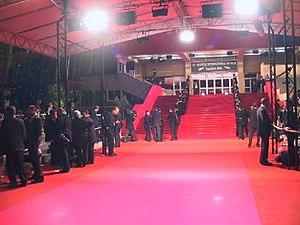
La Cité de la peur est un film comique français réalisé par Alain Berbérian, sur un scénario du groupe comique Les Nuls, sorti en 1994.
Coup de chauffe est un festival gratuitdes arts de la rue qui a lieu le 1ᵉʳ week-end de septembre dans la ville de Cognac. Il fut créé en 1995 par René Marion. Il est aujourd'hui sous la direction de Stéphane Jouan.
Liste de festivals de cinéma se déroulant en France.
Le Festival de Cannes est un festival de cinéma international se déroulant chaque année en mai à Cannes durant douze jours. Il a été fondé le 20 septembre 1946 d'après une idée de Philippe Erlanger – qui lui vint dans le wagon-lit lors de son retour de la Mostra de Venise en 1938. Cette première date, fixée au 1ᵉʳ septembre 1939, fut malheureusement annulée pour cause de déclaration de guerre. Projet repris par Jean Zay, ministre de l'Éducation nationale et des Beaux-arts du Front populaire et Albert Sarraut, ministre de l’intérieur.
Le Festival international de théâtre de Belgrade ou BITEF, en serbe cyrillique Београдски Интернационални Театарски Фестивал et en serbe translittéré Beogradski Internacionalni Teatarski Festival, est un festival de théâtre et de danse contemporaine qui se déroule chaque année à Belgrade, la capitale de la Serbie.
Le 21ᵉ festival international de la bande dessinée d'Angoulême s'est tenu du 27 au 30 janvier 1994. Il était présidé par Gérard Lauzier, vainqueur du Grand Prix l'année précédente.
Le palais des festivals et des congrès de Cannes est un ensemble de bâtiments inauguré en 1982 puis rénové entre 2013 et 2015 qui accueille toute l'année des événements et des manifestations d'envergure régionale, nationale et internationale, notamment le Festival de Cannes ou encore les NRJ Music Awards. Il est géré par une société d'économie mixte, la Société d’Économie Mixte pour les Événements Cannois.
Le Festival international du Sahara est un festival annuel organisé dans la ville tunisienne de Douz. L'événement, qui a lieu durant quatre jours à la fin du mois de décembre, attire des milliers de personnes de toute la Tunisie et d'autres pays du Maghreb.
Le Festival du livre et de la bande dessinée est un festival de l'île de La Réunion, département d'outre-mer français dans le sud-ouest de l'océan Indien. Il est issu de la fusion de deux manifestations, l'une consacrée à la bande dessinée, Cyclone BD, et l'autre à la littérature d'enfance et de jeunesse. Il s'ouvre, à partir de 2009, à l'édition plus traditionnelle.